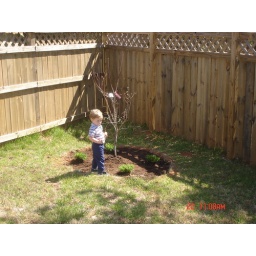
New red dogwood tree we got in Knoxville and hauled back - that was the weekend project.